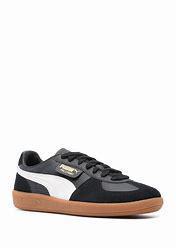
Brand: Puma
Model: Palermo